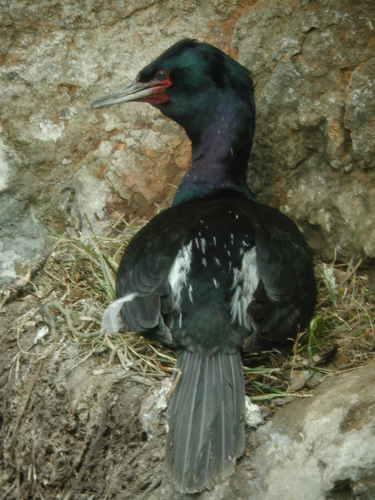
the bird has a green breast and a tiny black bill.
a bluish black bird with peacock blue head, purple neck and orange patch under the beak and eye.
a greenish long necked bird with a medium sized bill, a splash of red at it's throat, with long grey tail feathers.
this is a black bird with a purple nape and white bill.
this large bird has a long thin pointed bill, a red eyering, a long neck, and a black & white mottled back.
this bird has wings that are black and has a long neck
this bird has wings that are black and has a long neckthe bird has a long curved throat that is black and a red eyering.
this bird has a wide long neck, a large multicolored head, a long wide tail, and a long gray beak that curves downward.
this particular bird has a belly that is black and white
Species: Pelagic Cormorant